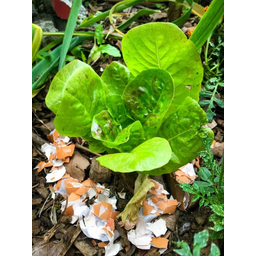
Label: trash